Canberra Eclipse FC

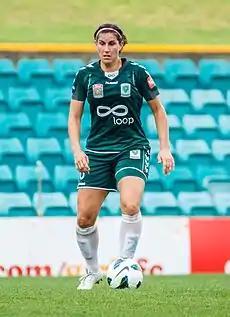
18-year old Munoz would score the only goal in Canberra's 2002 Grand Final win.

The Women's National Soccer League was founded in 1996 by the Australian Women's Soccer Association (AWSA), and was the first women's soccer competition to be held nationally in Australia. The six foundation clubs, broken up into two conferences of three teams each, were represented by the individual states elite Academy of Sports. The ACT was to be represented by the Australian Institute of Sport.